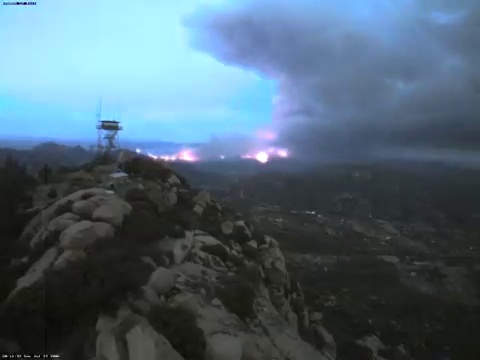
Fire: yes
Smoke: yes